Ivars Grantiņš

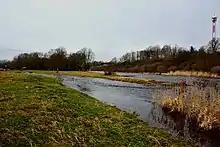
Ķirbaksala — the place where Grantiņš buried his wife's corpse

After his release from prison, Grantiņš attempted to reconcile with his ex-wife, who by then had remarried and had two more children from her new husband, Ivars Lomakin. At the time, the couple were living separately and Inga frequently had affairs with other men, eventually allowing Grantiņš back into her life. In early June, he moved into the apartment, and unlike her previous boyfriends, Inga's neighbours described Grantiņš as a very calm person. The pair would often get up early and travel to Iecava, where they worked at a local farm.